Zvonimir Rogoz

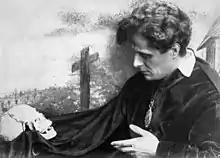

Zvonimir Rogoz (10 October 1887 – 6 February 1988) was a Croatian actor who played in German, Croatian, Slovenian, Czech and Slovak, on stage and in cinema, during a career lasting 81 years.